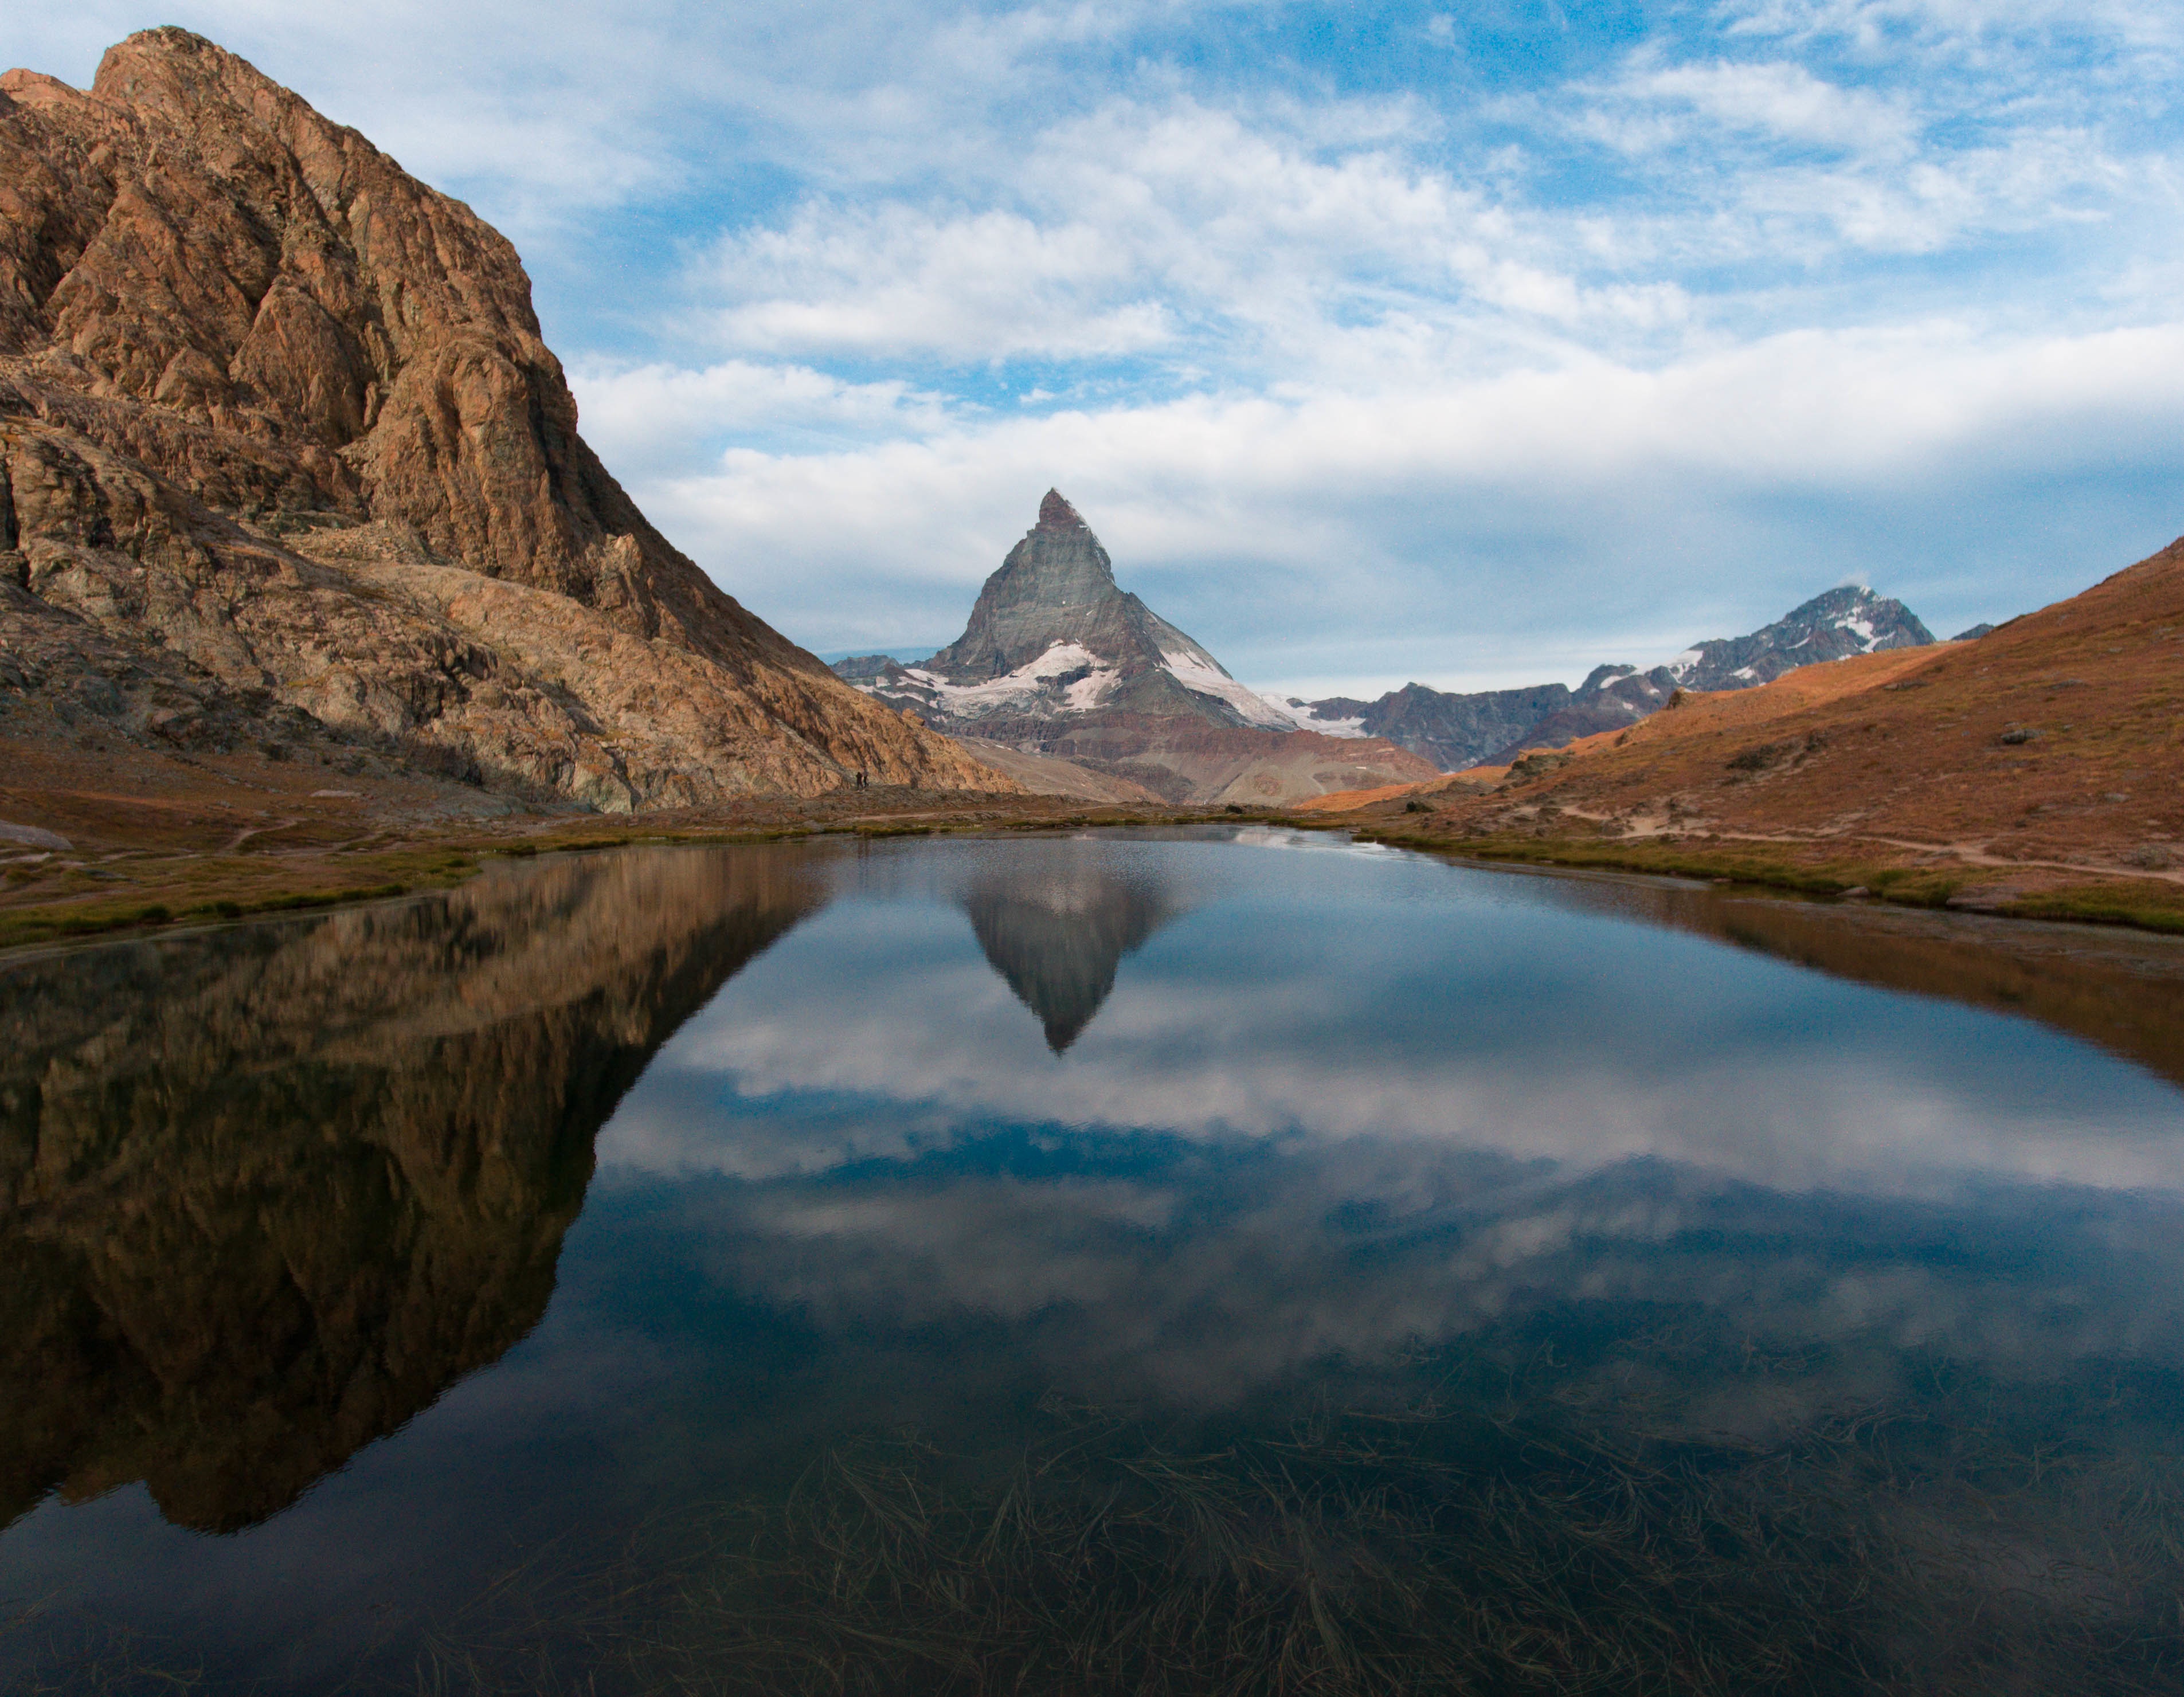
landscape, sea, coast, water, nature, rock, wilderness, mountain, cloud, hill, lake, river, valley, mountain range, reflection, fjord, reservoir, highland, terrain, body of water, fell, loch, landform, geographical feature, mountainous landforms